Beautiful Strangers (TV series)

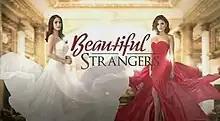
Title card

Beautiful Strangers is a 2015 Philippine television drama series broadcast by GMA Network. Directed by Albert Langitan, it stars Heart Evangelista and Lovi Poe. It premiered on August 10, 2015, on the network's Telebabad line up. The series concluded on November 27, 2015, with a total of 80 episodes.